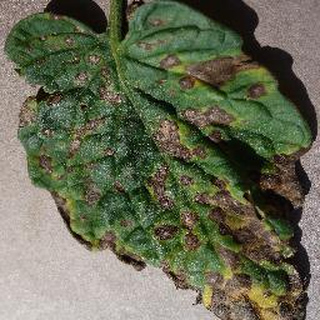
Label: tomato_early_blight